Social Decay

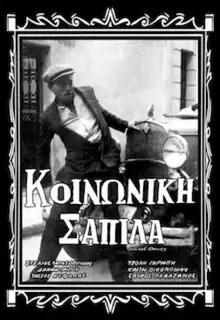
Theatrical Poster

Social Decay is a 1932 Greek silent film directed by Stelios Tatasopoulos. The film features social realism in Athens during the 1930s featuring prisons, drugs, gangs, sex, strikes, and clashes with law enforcement. The director assisted in the conservation and editing of the film in 1989 in collaboration with the Greek Film Archive. The film was discovered in a storage room at the Rex theatre in Athens during the 1980s.